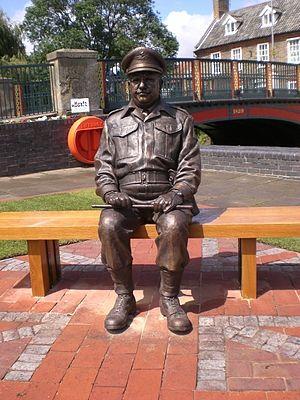
Arthur Lowe est un acteur britannique.